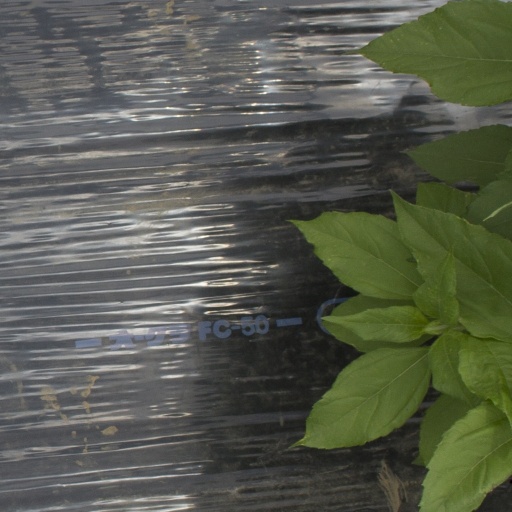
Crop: Jerusalem artichoke